National Center for Preservation Technology and Training

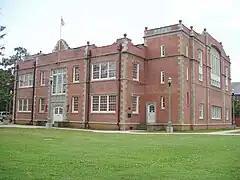
NCPTT offices are located in Lee H. Nelson Hall, a property listed on the National Register of Historic Places

NCPTT has its beginnings in "Technologies for Prehistoric and Historic Preservation," the Office of Technology Assessment that U.S. Congress published in September 1986. This report was requested by the House Committee on Interior and Insular Affairs to assess preservation technologies and their use by federal agencies in the implementation of laws relating to prehistoric and historic preservation. Among the major findings of this report was the need for: